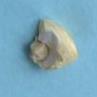
Maize quality: Bad